Dercy Gonçalves

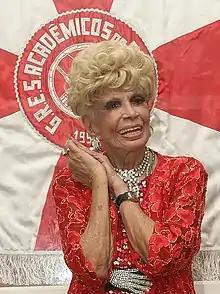
Gonçalves in 2004

Dolores Gonçalves Costa (23 June 1907 – 19 July 2008), known by her stage name Dercy Gonçalves, was a Brazilian actress, comedian and singer. In her 86-year-long career, she worked in the theater, revues, film, radio and television, becoming famous by her humorous use of vulgar language. In 1991, at the age of 84, she caused controversy by exposing her breasts while parading with a Samba school in Rio de Janeiro's Carnaval.